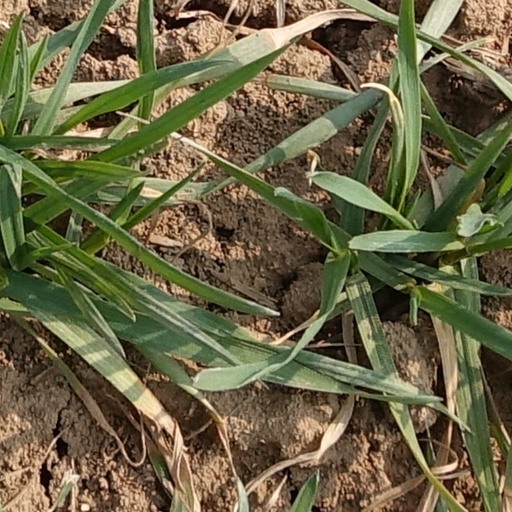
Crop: wheat